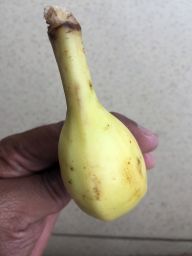
Fruit: Banana
Quality: Good